Saint-Gabriel-Brécy Priory

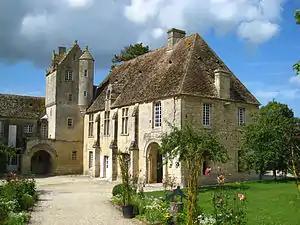
The prior's lodgings

Saint-Gabriel-Brécy Priory was a Benedictine priory 10 km from the coast between Caen and Bayeux. It is sited in the town of Saint-Gabriel-Brécy, Calvados, France. A 13th century gate-tower survives, with ogive vaulting on sculpted capitals. It was adjoined by a now-lost guesthouse. The cornice is sculpted with small three-point arches. The vaulted refectory dates to the late 13th century. A keep was built to serve as a prison in the 15th century, whilst the Renaissance-style courtroom was built towards the end of the 16th century. A dovecote is now lost.